Tracy Memorial Village Hall Complex

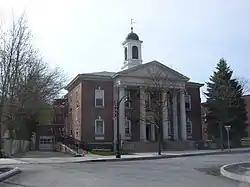
Tracy Memorial Village Hall Complex, April 2009

Tracy Memorial Village Hall Complex is a historic village hall located at Chatham, Columbia County, New York. It was built in 1912–1913, and is a two-story, rectangular brick building in a Classical Revival / Colonial Revival style. It is topped by a hipped roof with cupola. The front facade features a monumental Ionic order portico of grey marble. Also on the property is the contributing firehouse (1925) and the H.F. Jenks Company Cup Fountain (1914) located in the Central Square.